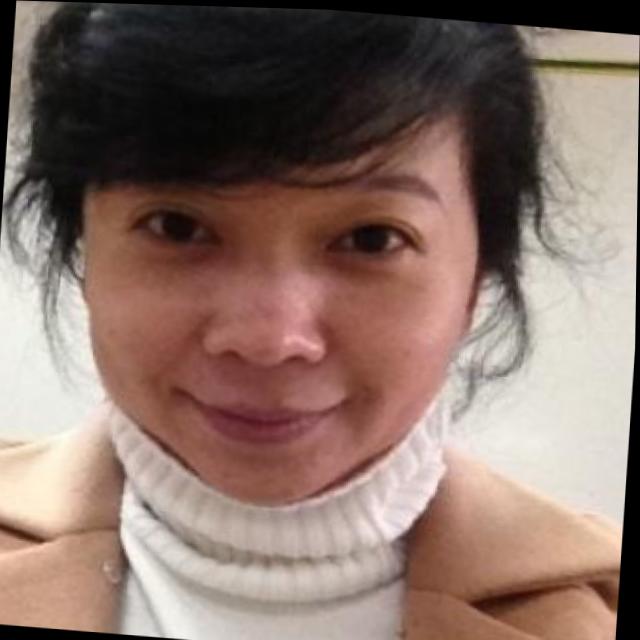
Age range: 21-44